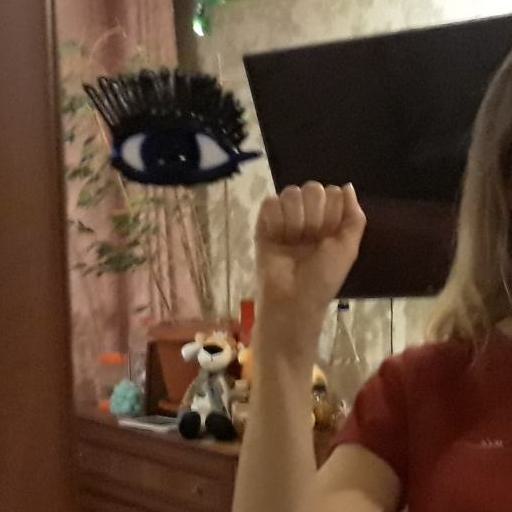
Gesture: fist